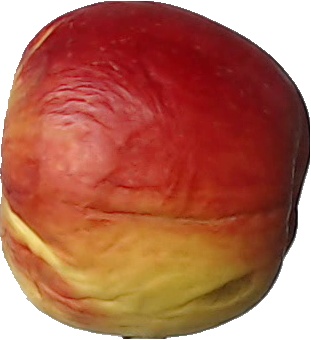
Label: apple_red_yellow_1